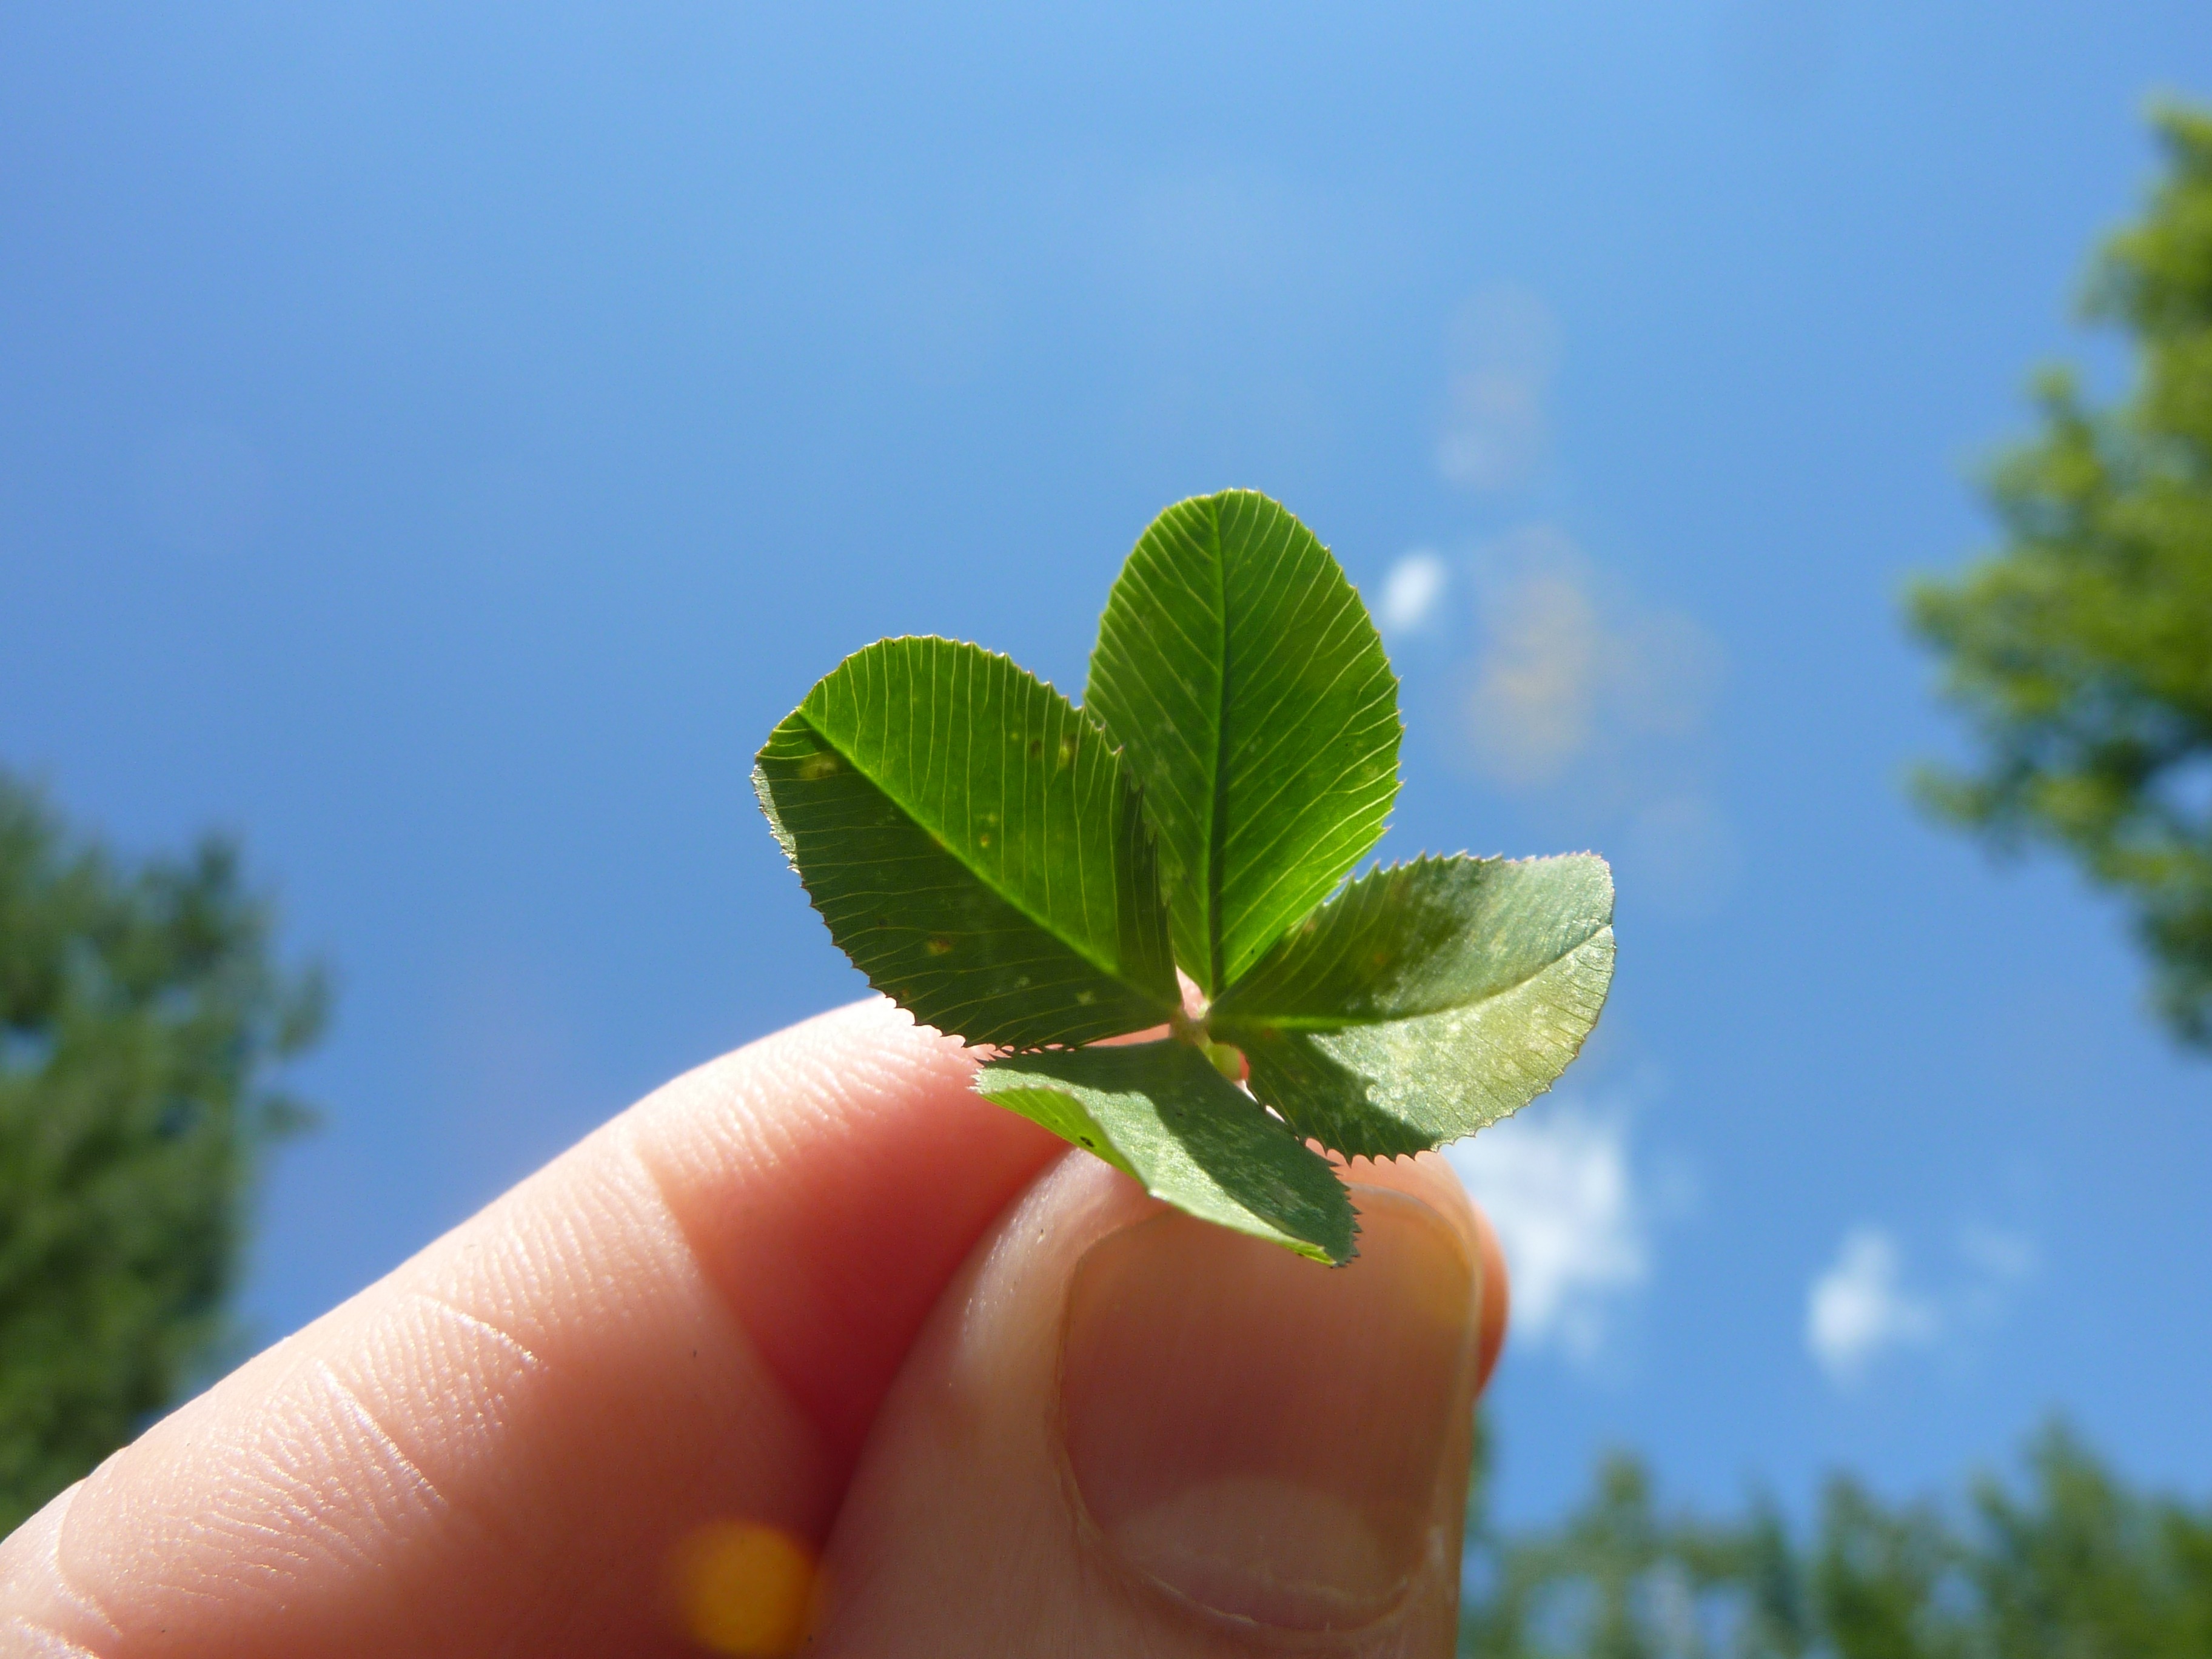
tree, nature, grass, blossom, plant, sky, sunlight, leaf, flower, petal, green, produce, botany, blue, flora, clover, wildflower, luck, lucky, shamrock, macro photography, flowering plant, four leaf clover, plant stem, land plant, leafed, four leafed, four leaf